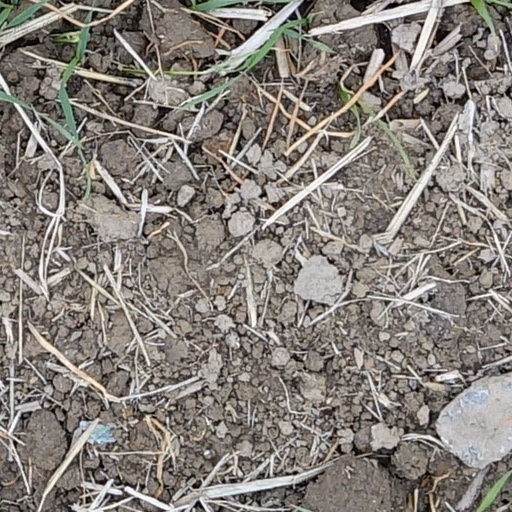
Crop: wheat